Enterprise Federation of Norway

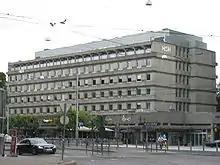
Headquarters, 2009.

The Federation of Norwegian Enterprise (formerly "Handels- og Servicenæringens Hovedorganisasjon (HSH)") is an employers' organisation in Norway with more than 25,000 member companies.